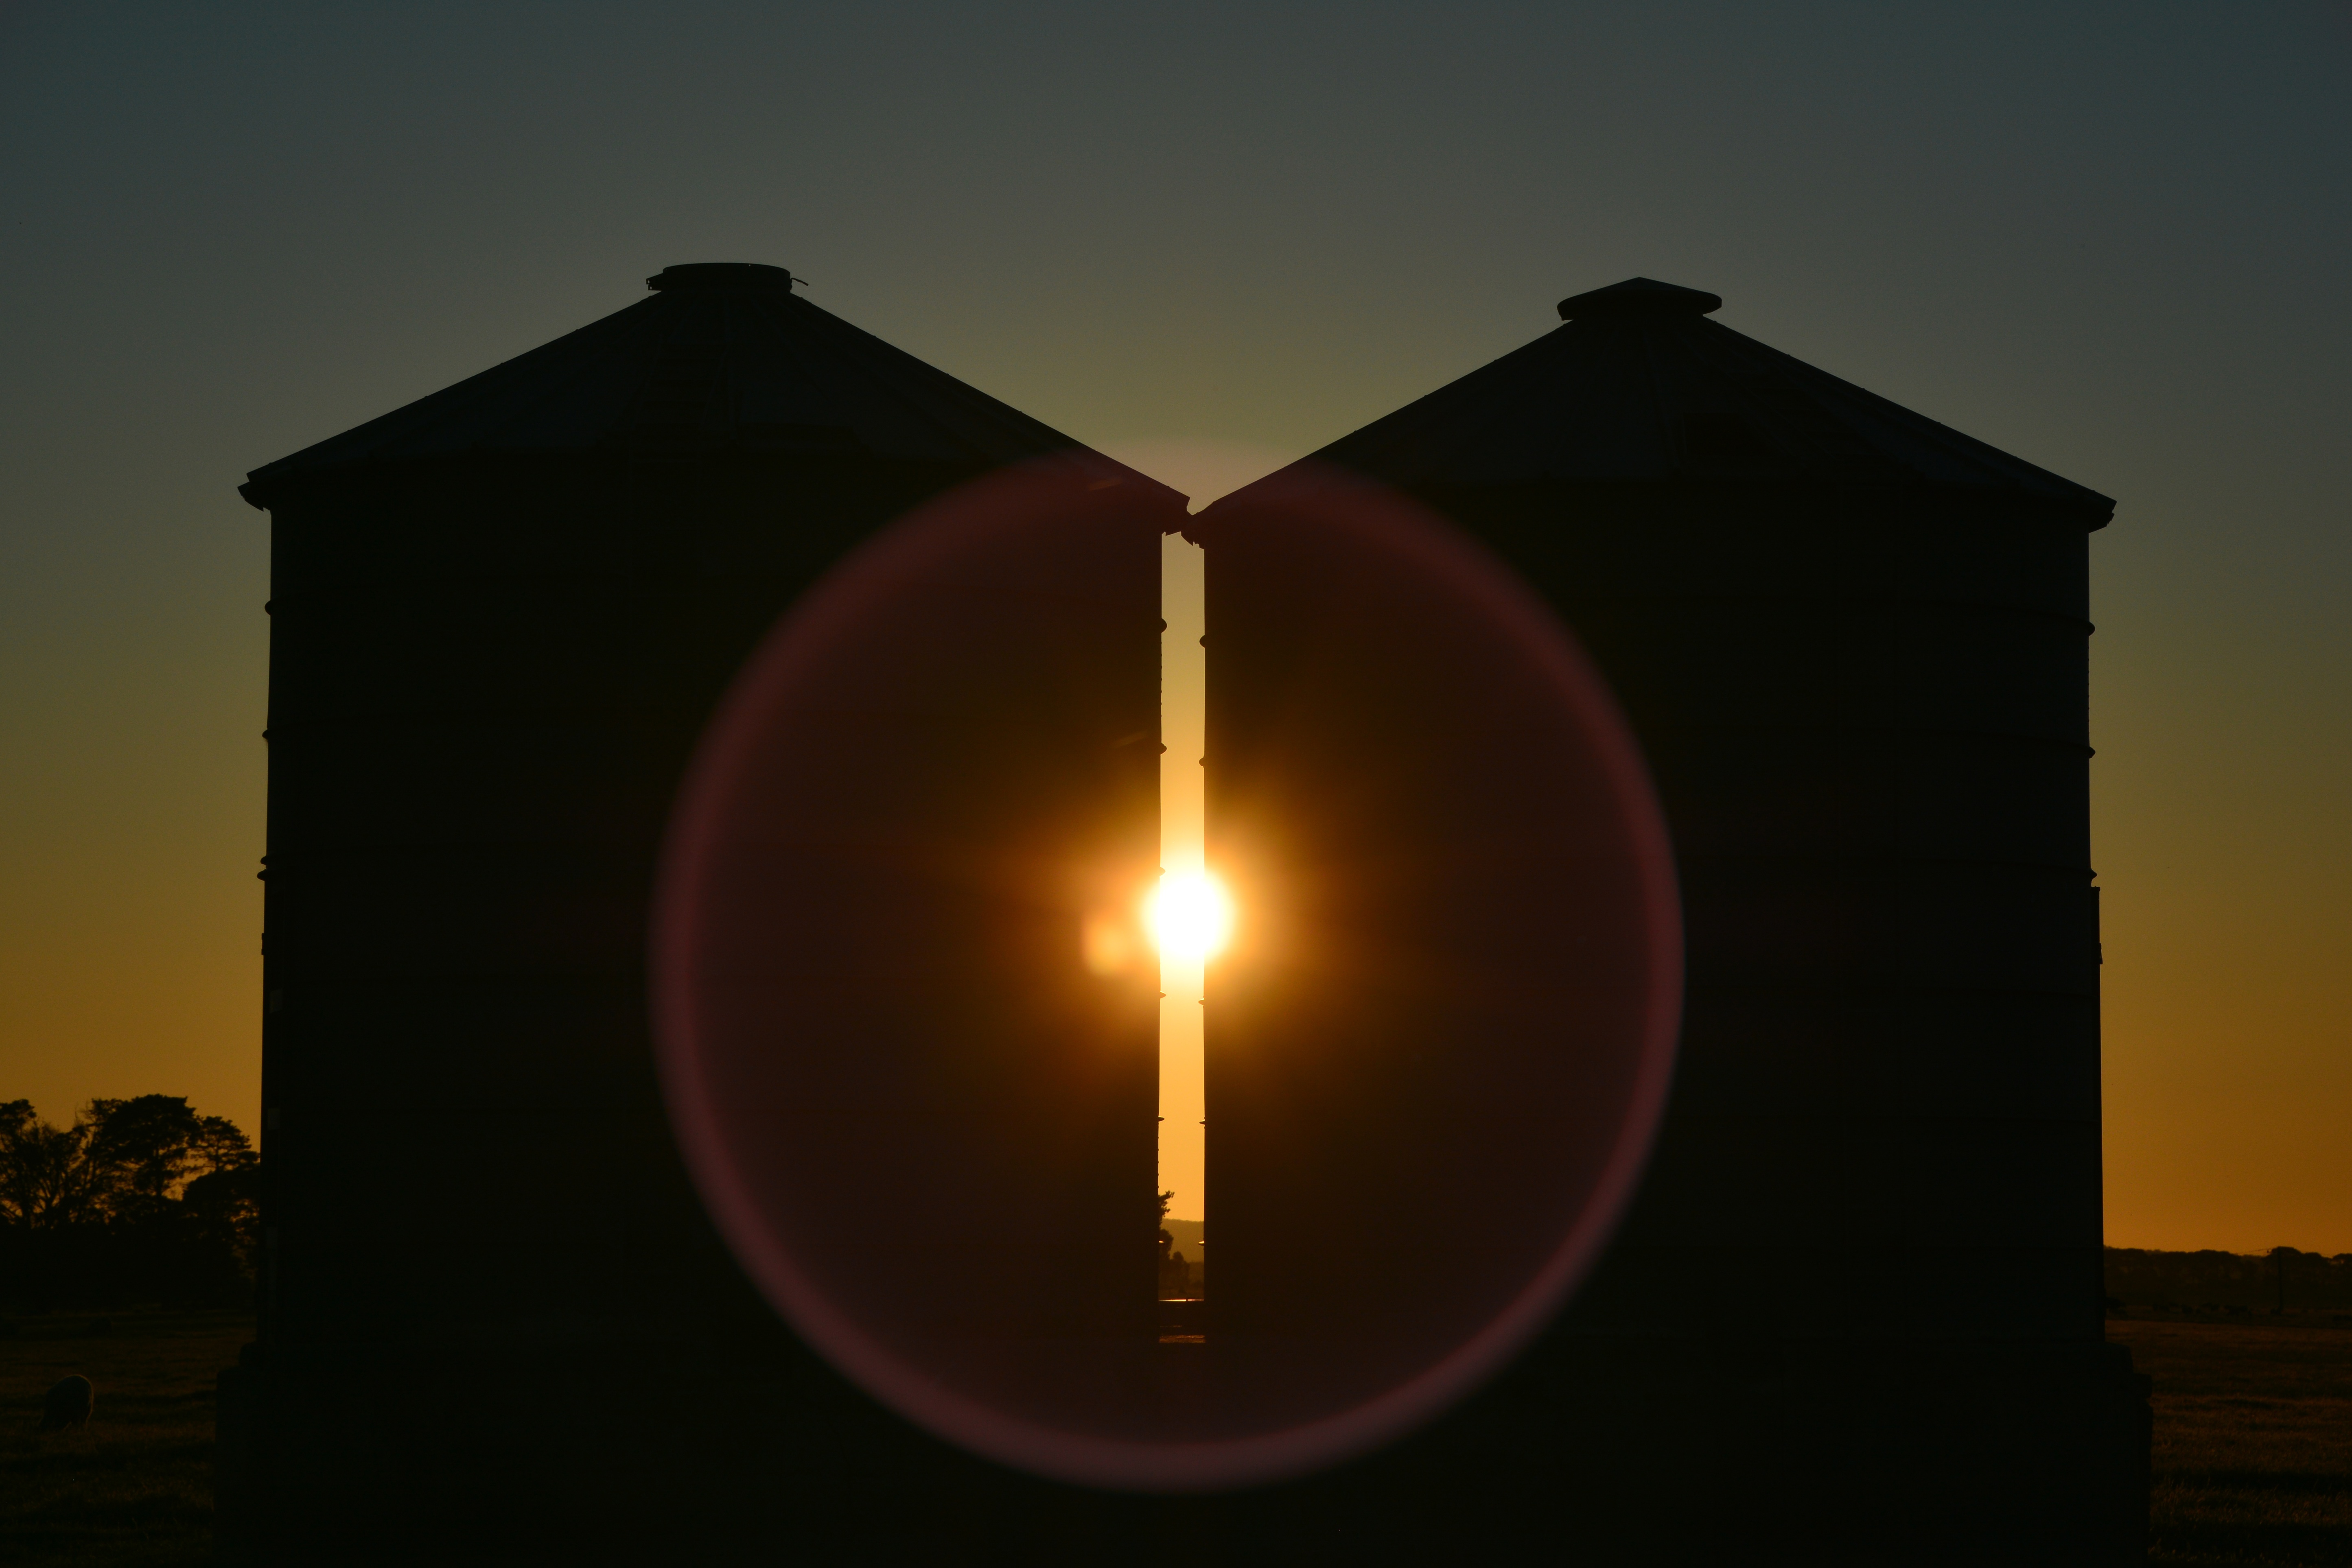
light, sunset, night, darkness, lighting, shape